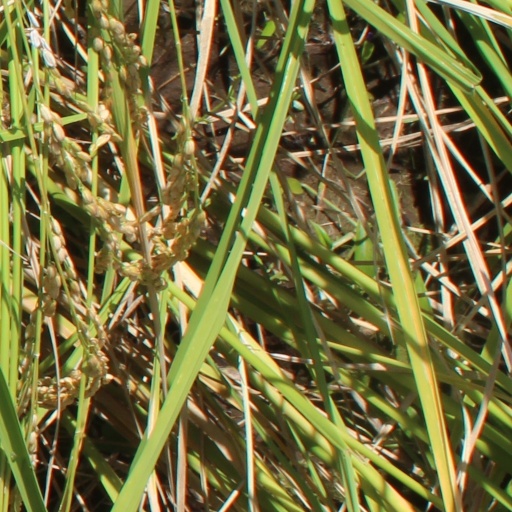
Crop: rice